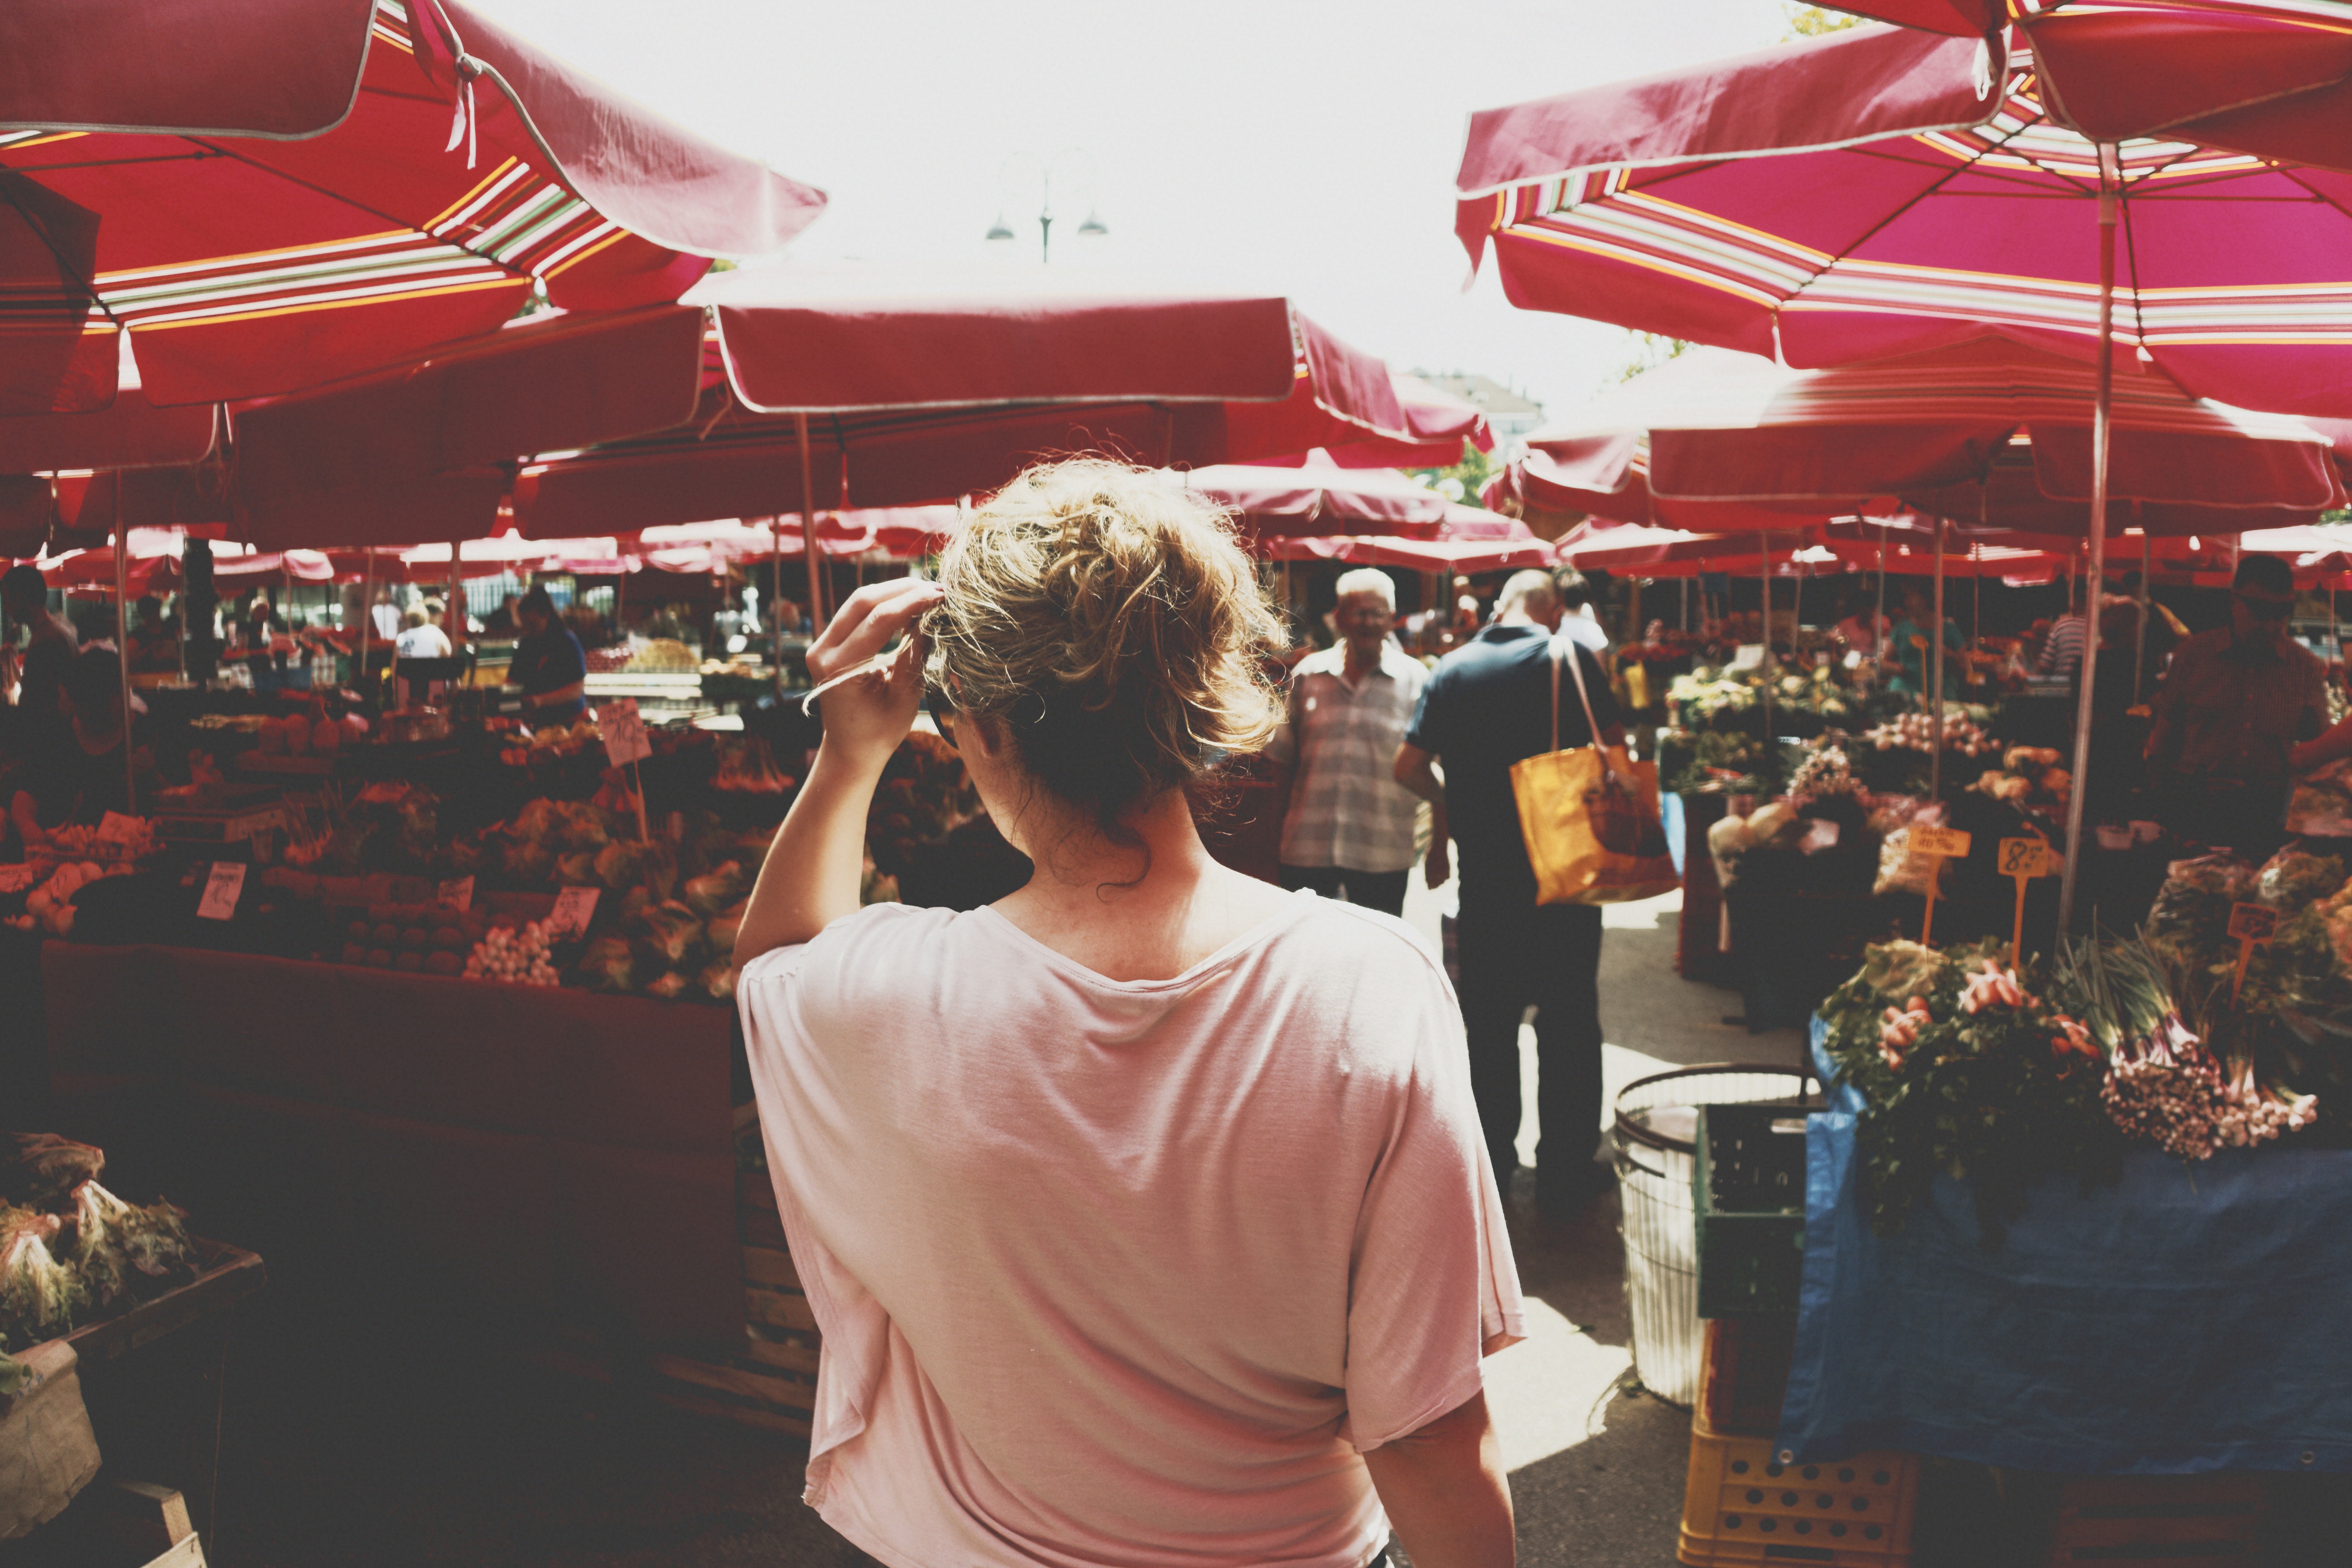
festival, fair